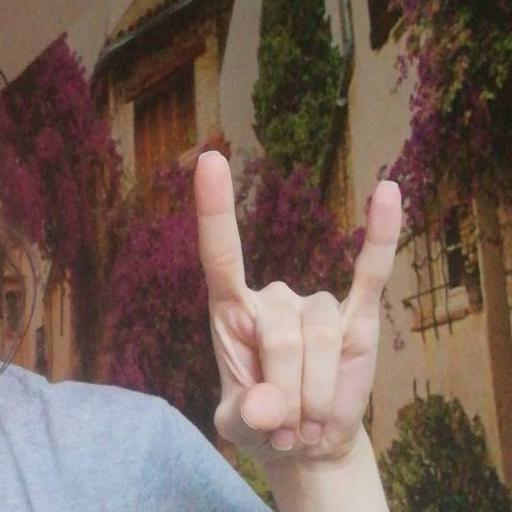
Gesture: rock